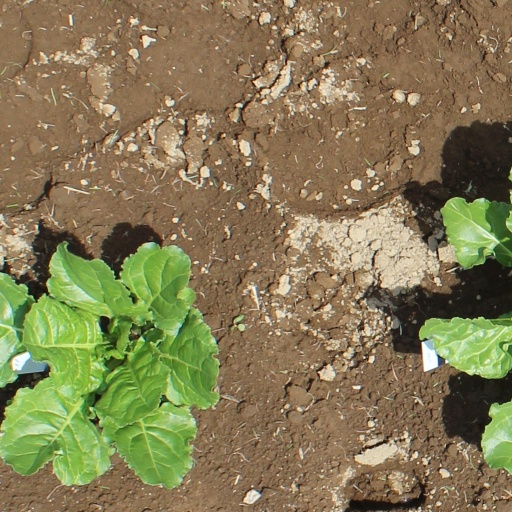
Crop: sugar beet